2007 Cricket World Cup

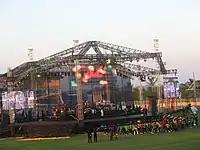
Alison Hinds performing during the ceremony

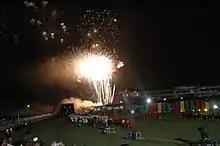
Fireworks in the opening ceremony of the 2007 Cricket World Cup

The opening ceremony was held on Sunday, 11 March 2007 at Trelawny Stadium in Jamaica. It featured over 2,000 dancers and performers representing all strands of West Indian music, from calypso and ragga to reggae and soca. Among the performers were Sean Paul, Byron Lee, Kevin Lyttle, Beres Hammond, Lucky Dube, Buju Banton, Half Pint, Arrow, Machel Montano, Alison Hinds, Tony Rebel, Third World, Gregory Isaacs, David Rudder, Shaggy, the I Threes, and Jimmy Cliff.